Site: brandenburg
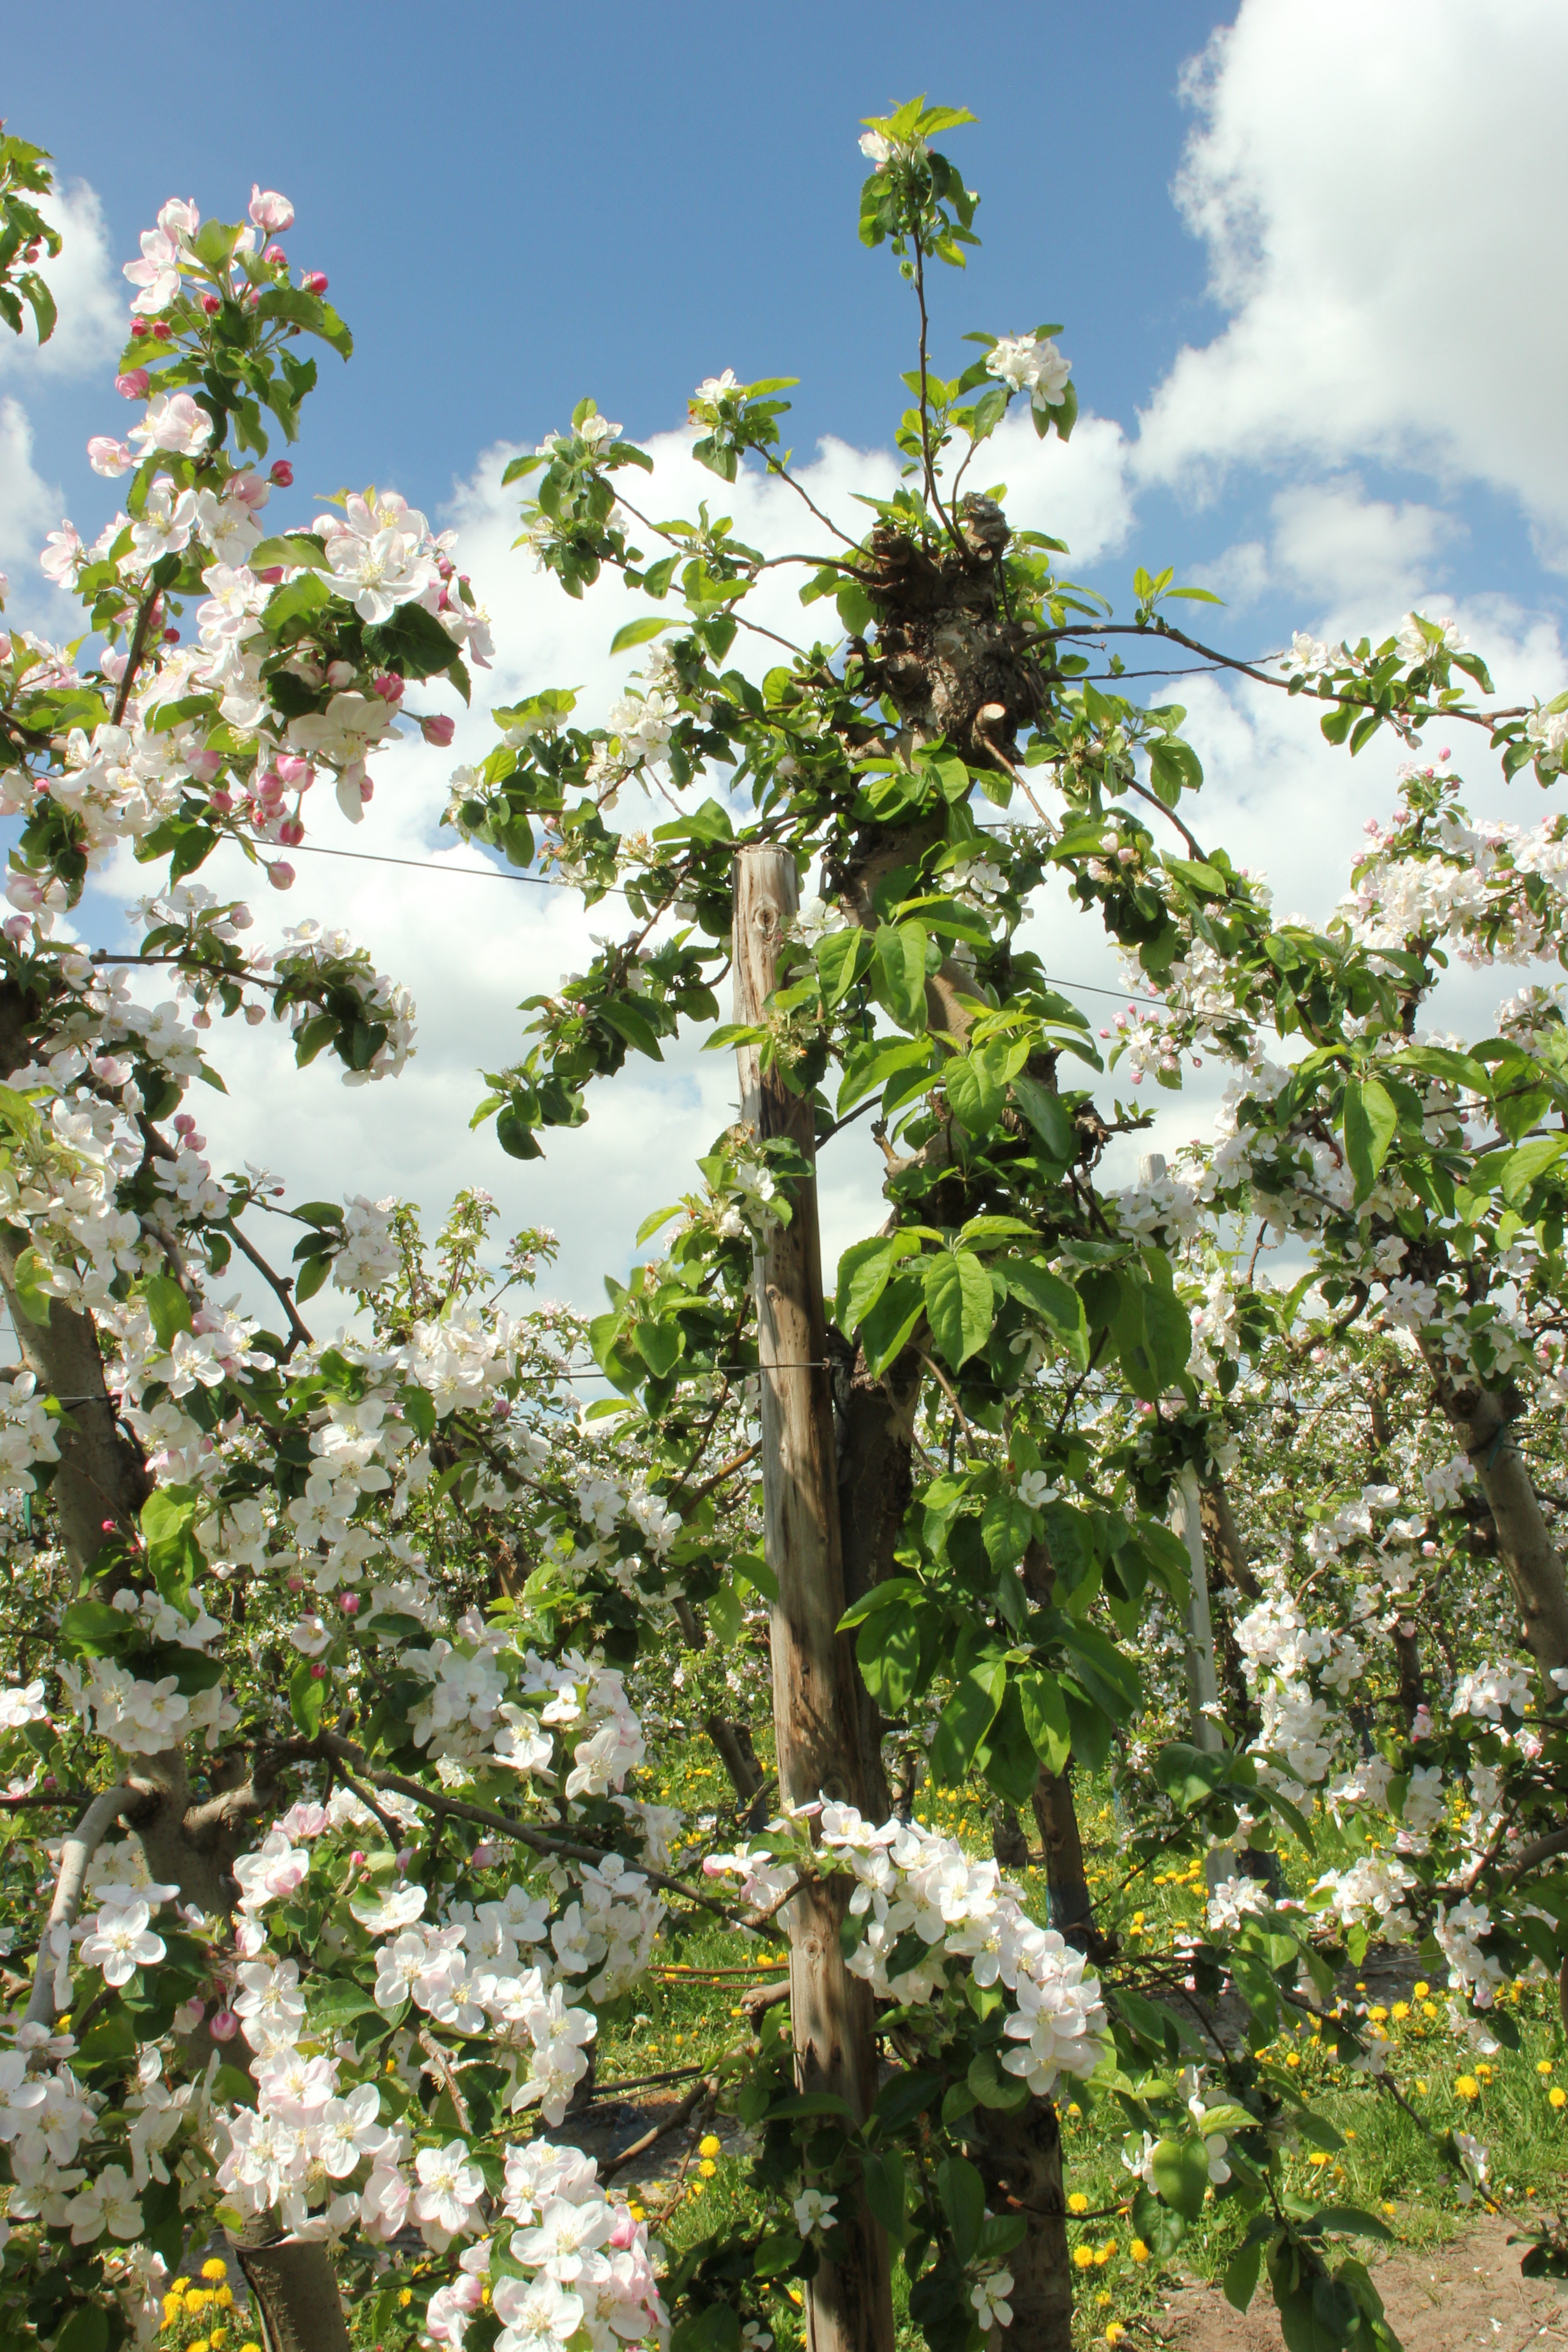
Growth stage (BBCH 65): Flowering